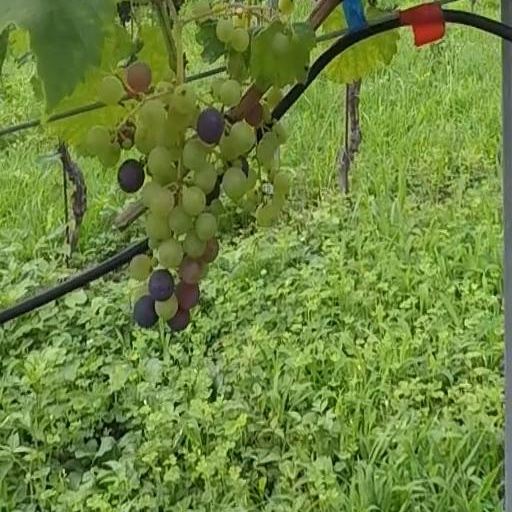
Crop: grape